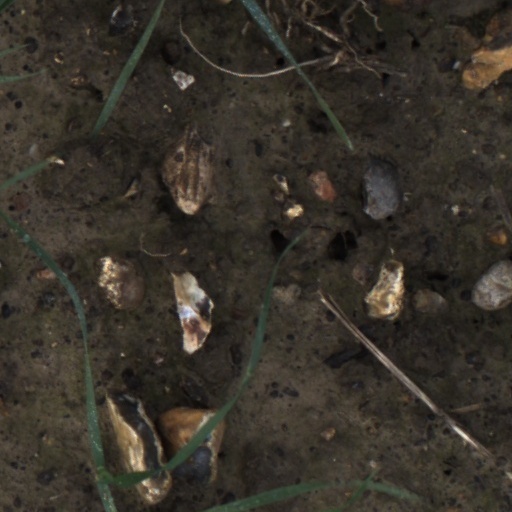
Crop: wheat